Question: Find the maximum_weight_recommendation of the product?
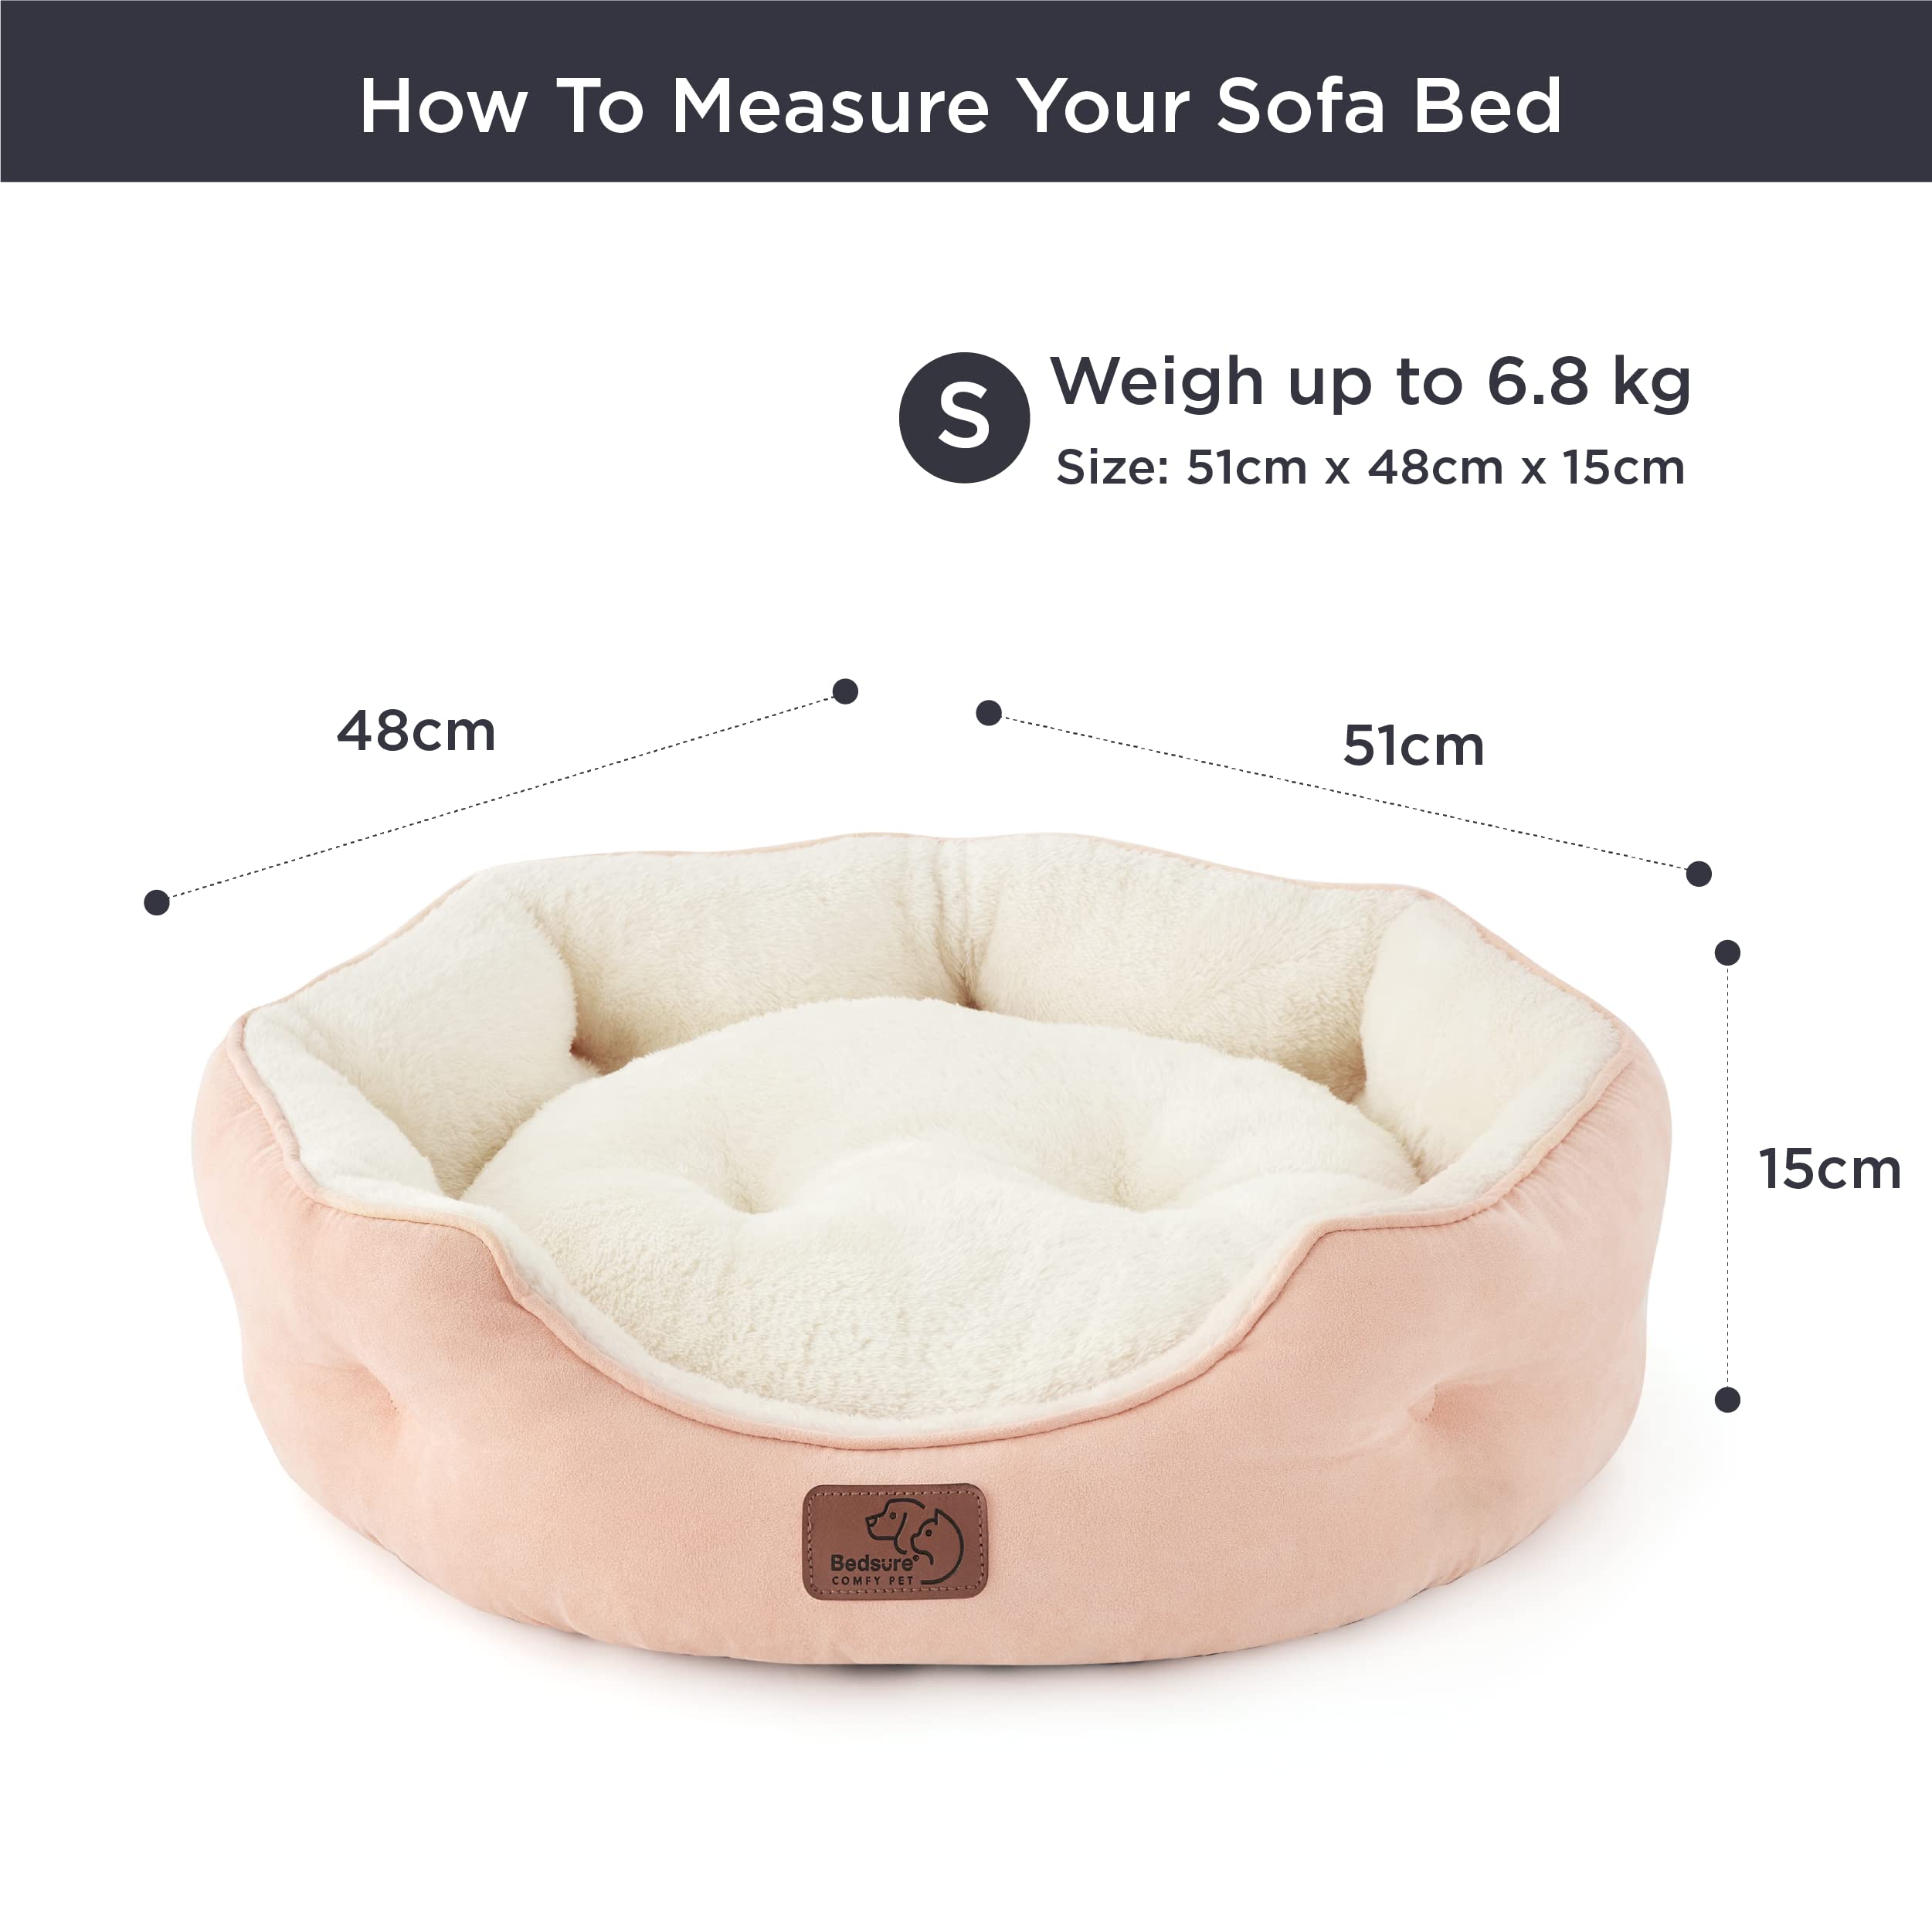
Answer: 6.8 kilogram